Houlgate

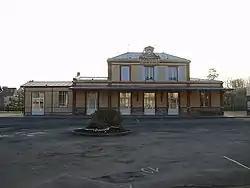
Houlgate train station in winter 2008

In 1882, the railway arrived in Houlgate, with Houlgate station placed between Dives-sur-Mer and Houlgate. The walk below the cliffs separating Dives-sur-Mer and Houlgate soon became history when the railway line was built along the south side of the estuary of the river Dives. In fact, the railway was built on the retaining wall protecting it from the winter storms and protected a new road built behind it. In 1884 the line to Villers-sur-Mer was finished, linking Houlgate to Paris (via Trouville-Deauville). It then took 4 hours by train to travel to the Paris Saint-Lazare in Paris and did not require a change of train.